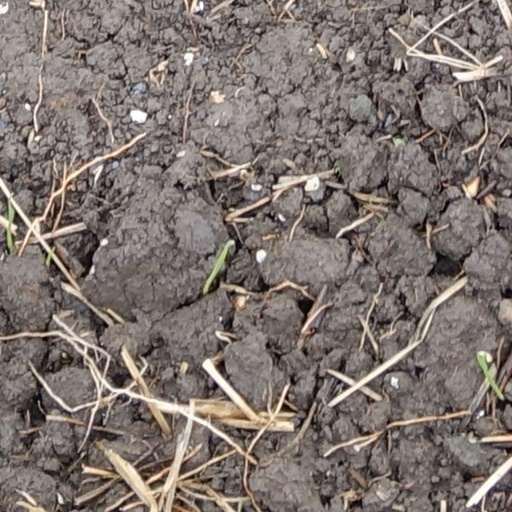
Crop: wheat